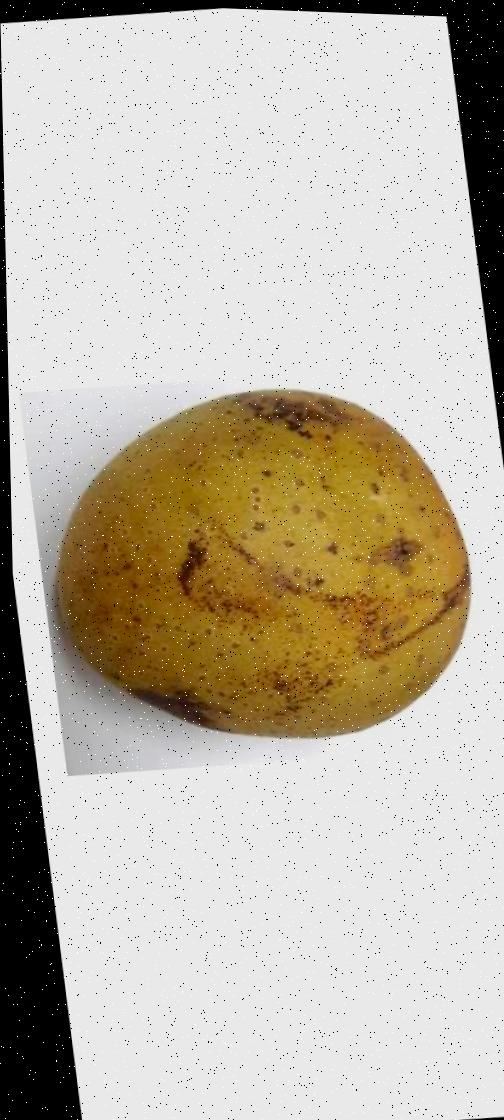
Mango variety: Gourmoti